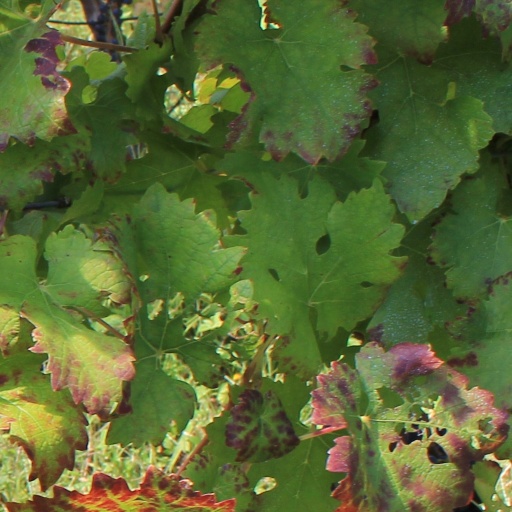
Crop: grape